Question: Please indicate a possible affordance area of the drink_with_bottle that can be used for drinking
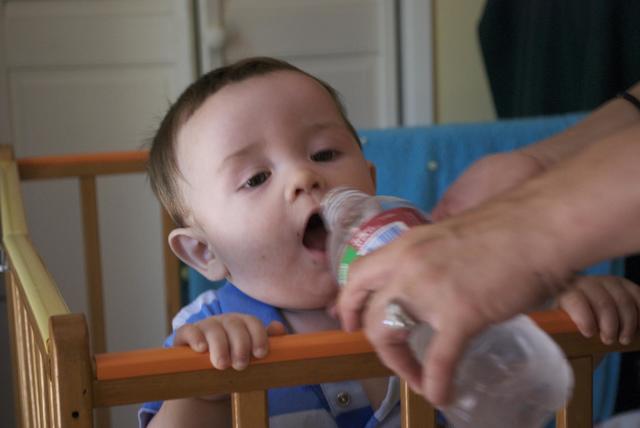
Answer: [318.5, 187, 571.5, 424]